2022 Callao oil spill

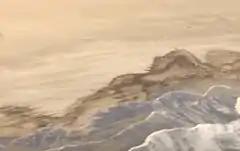
Aerial view of the oil spill on the coast of Callao

The 2022 Callao oil spill is a crude oil spill that occurred on 15 January 2022, on the coast of the Ventanilla district in the constitutional province of Callao, Peru, after abnormal waves caused by the volcanic eruption in Tonga and alleged negligence on the side of company Repsol. It has been qualified by the Environmental Assessment and Control Agency as the greatest ecological disaster that has occurred in Peru.